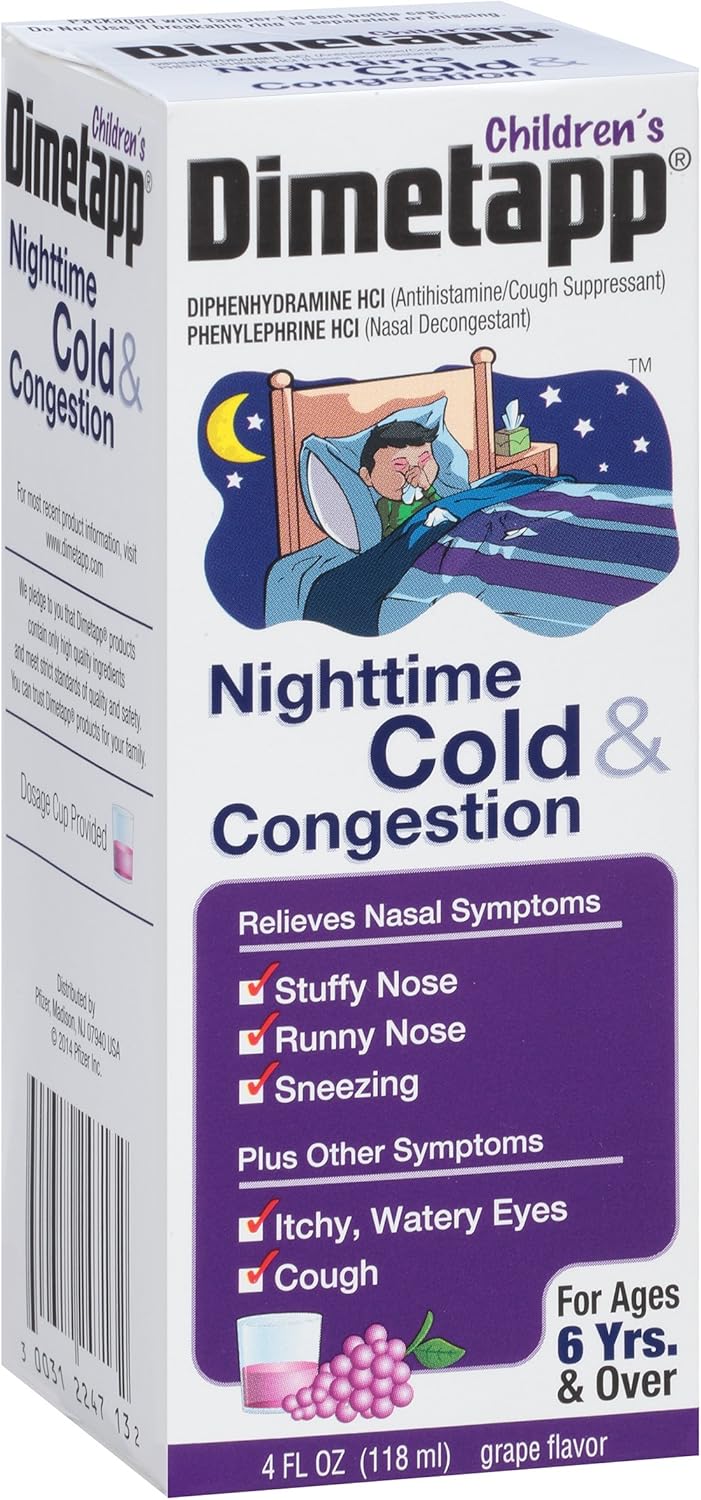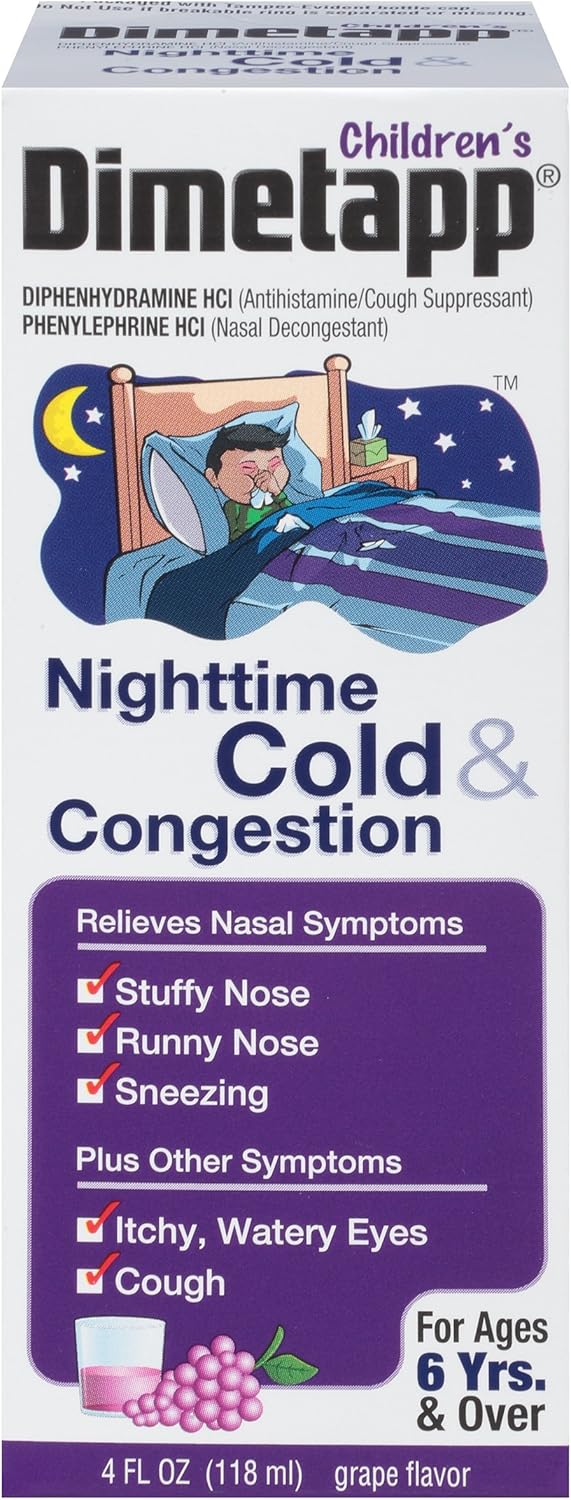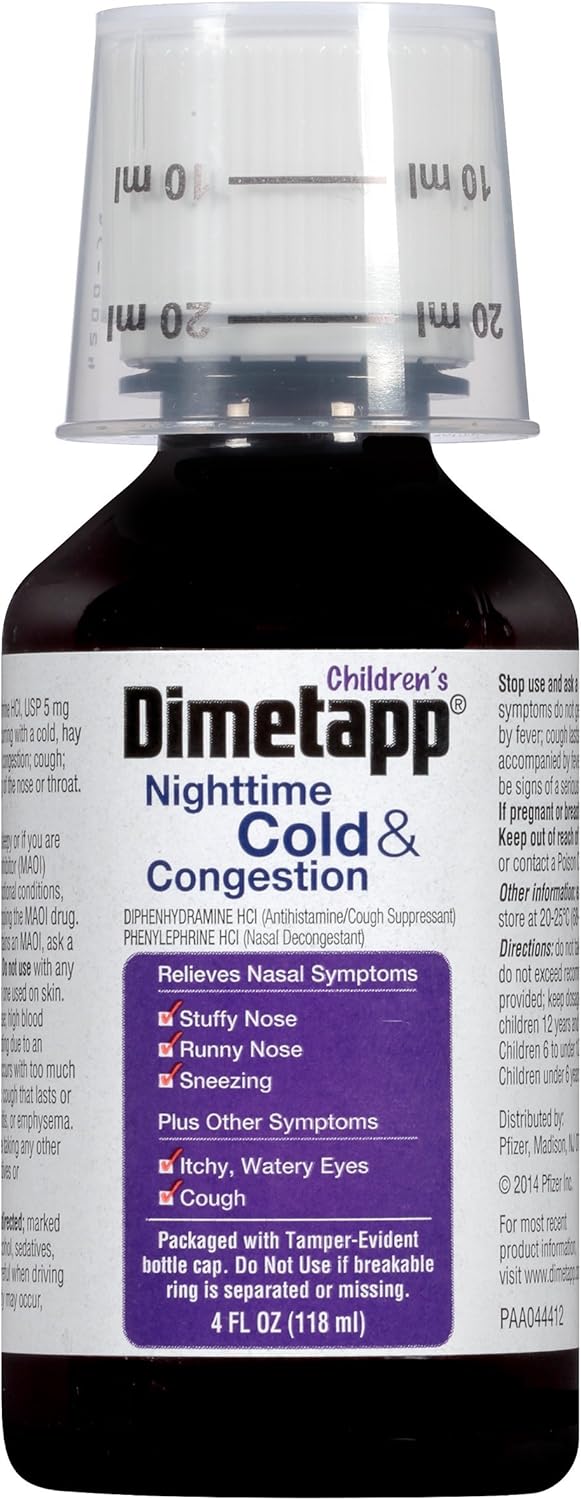
Children's Dimetapp Nighttime Cold & Congestion -Stuffy Nose, Runny Nose, Sneezing, Itchy & Watery Eyes, Cough -Antihistamine -Alcohol-Free -Grape Flavor -4oz
Category: Health & Personal Care
As the #1 pharmacist recommended brand for children’s cold and cough combinations, moms trust Dimetapp. Children’s Dimetapp Nighttime Cold & Congestion tackles your child’s bothersome nasal and cold symptoms. Dimetapp Nighttime Cold & Congestion is formulated for kids with two cold-fighting ingredients: a nasal decongestant (Phenylephrine HCI) and an antihistamine/cough suppressant (Diphenhydramine HCI). The nasal decongestant works to temporarily clear a stuffy nose to restore freer breathing through the nose. The antihistamine in this liquid cold medicine works to relieve symptoms like runny nose, sneezing, itchy, water eyes and cough. Dimetapp Children’s Nighttime Cold & Congestion has a great grape flavor, which most children prefer to other flavors, and is suitable for children age six years and older. A dosage cup is provided in this packaging ¬– review all labeled directions and warnings prior to administering to children. Satisfaction Guarantee If for any reason you are not satisfied with any GSK Consumer Healthcare product, GSK Consumer Healthcare will provide you with a reimbursement within 45 days of the date of purchase. Please note that because GSK is unable to control the quality of our products sold by unauthorized sellers, the Guarantee is not available for products purchased from unauthorized sellers due to potential quality issues outside GSK’s control. Please contact GSK Consumer Healthcare directly for more information.
Features: GREAT GRAPE FLAVOR: Colds Beware! Sweet grape flavor but a long-lasting effective punch against cold symptoms like runny nose, stuffy nose, and sneezing for children 6+. | NIGHTTIME COLD & CONGESTION RELIEF: Formulated specially for children for nighttime use so kids can get the rest they need and feel better, faster and relieve stuffy nose, runny nose, sneezing, itchy, watery eyes and cough. | THE COLD-FIGHTING INGREDIENTS YOU NEED FOR NIGHTTIME: Formulated with a nasal decongestant to relieve stuffy nose to restore freer breathing through the nose and an antihistamine/cough suppressant. | PROVEN EFFECTIVE RELIEF: Pharmacist-recommended for children’s cough/cold combination products. Children’s Dimetapp has been trusted by parents for over 50 years as safe and effective relief. | Active Ingredients: Phenylephrine HCI, Diphenhydramine HCI. Available in a grape flavor for children 6 and up. HSA and FSA eligible item. Use as directed.